Cisco

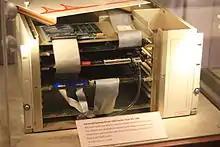
Cisco's first router, the Advanced Gateway Server (AGS) router (1986)

Cisco Systems was founded in December 1984 by Sandy Lerner along with her husband Leonard Bosack. Lerner was the director of computer facilities for the Stanford University Graduate School of Business. Bosack was in charge of the Stanford University computer science department's computers.